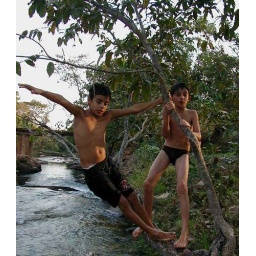
Dancing above the river in Brazil. Down below, an incredible place of large rocks and shallow water.